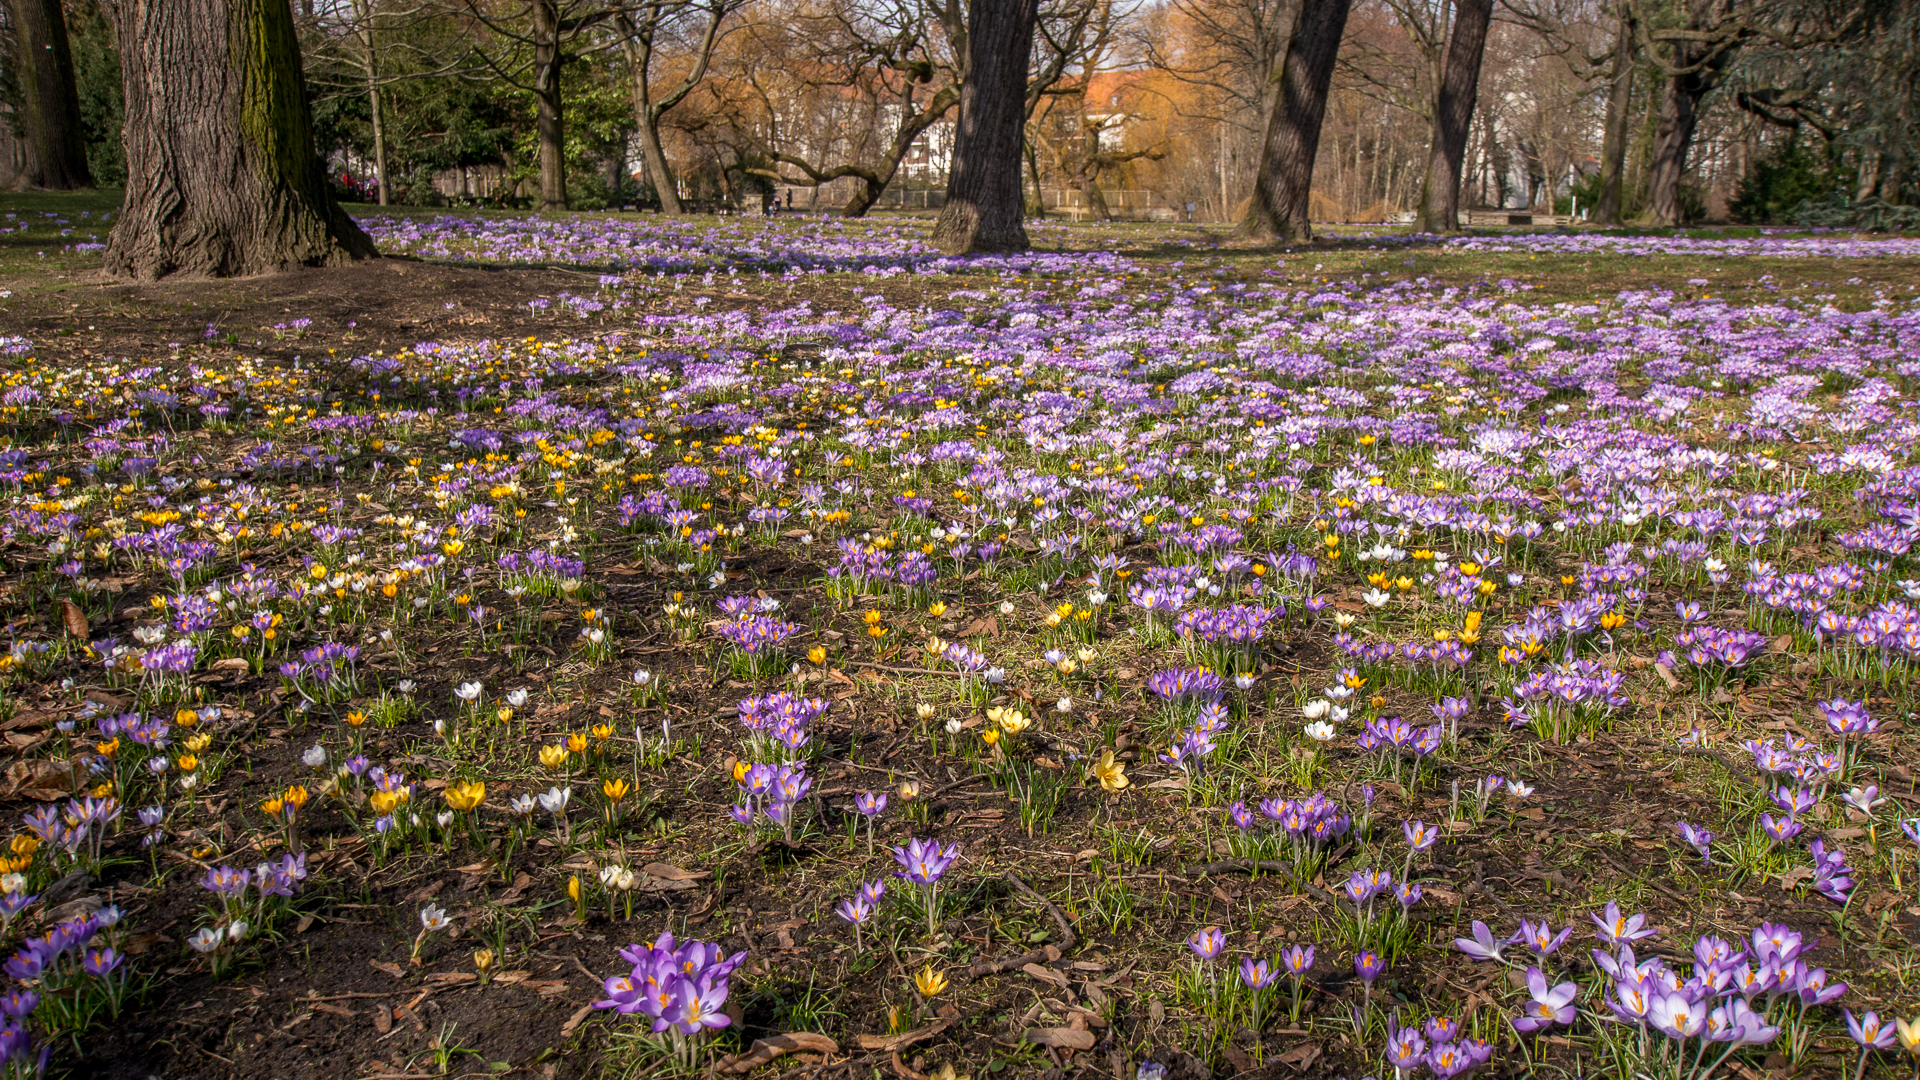
forest, blossom, plant, meadow, flower, spring, botany, garden, flora, wildflower, 2015, berlin, frhling, crocus, woodland, blumen, habitat, ecosystem, citypark, panasoniclumixg5, olympusm918mm, croci, flowering plant, daisy family, natural environment, land plant